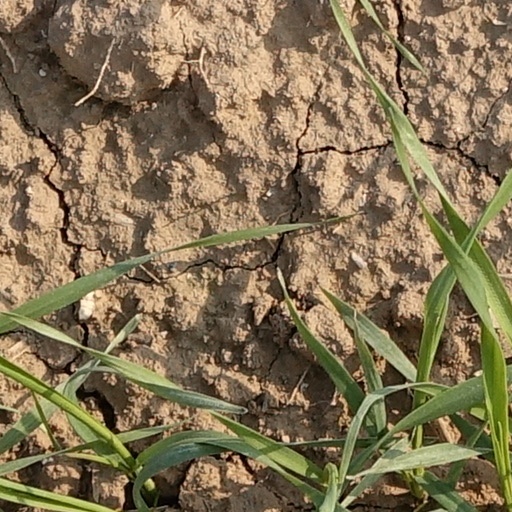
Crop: wheat